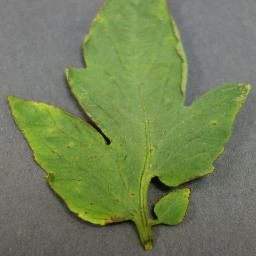
Label: Tomato___Bacterial_spot